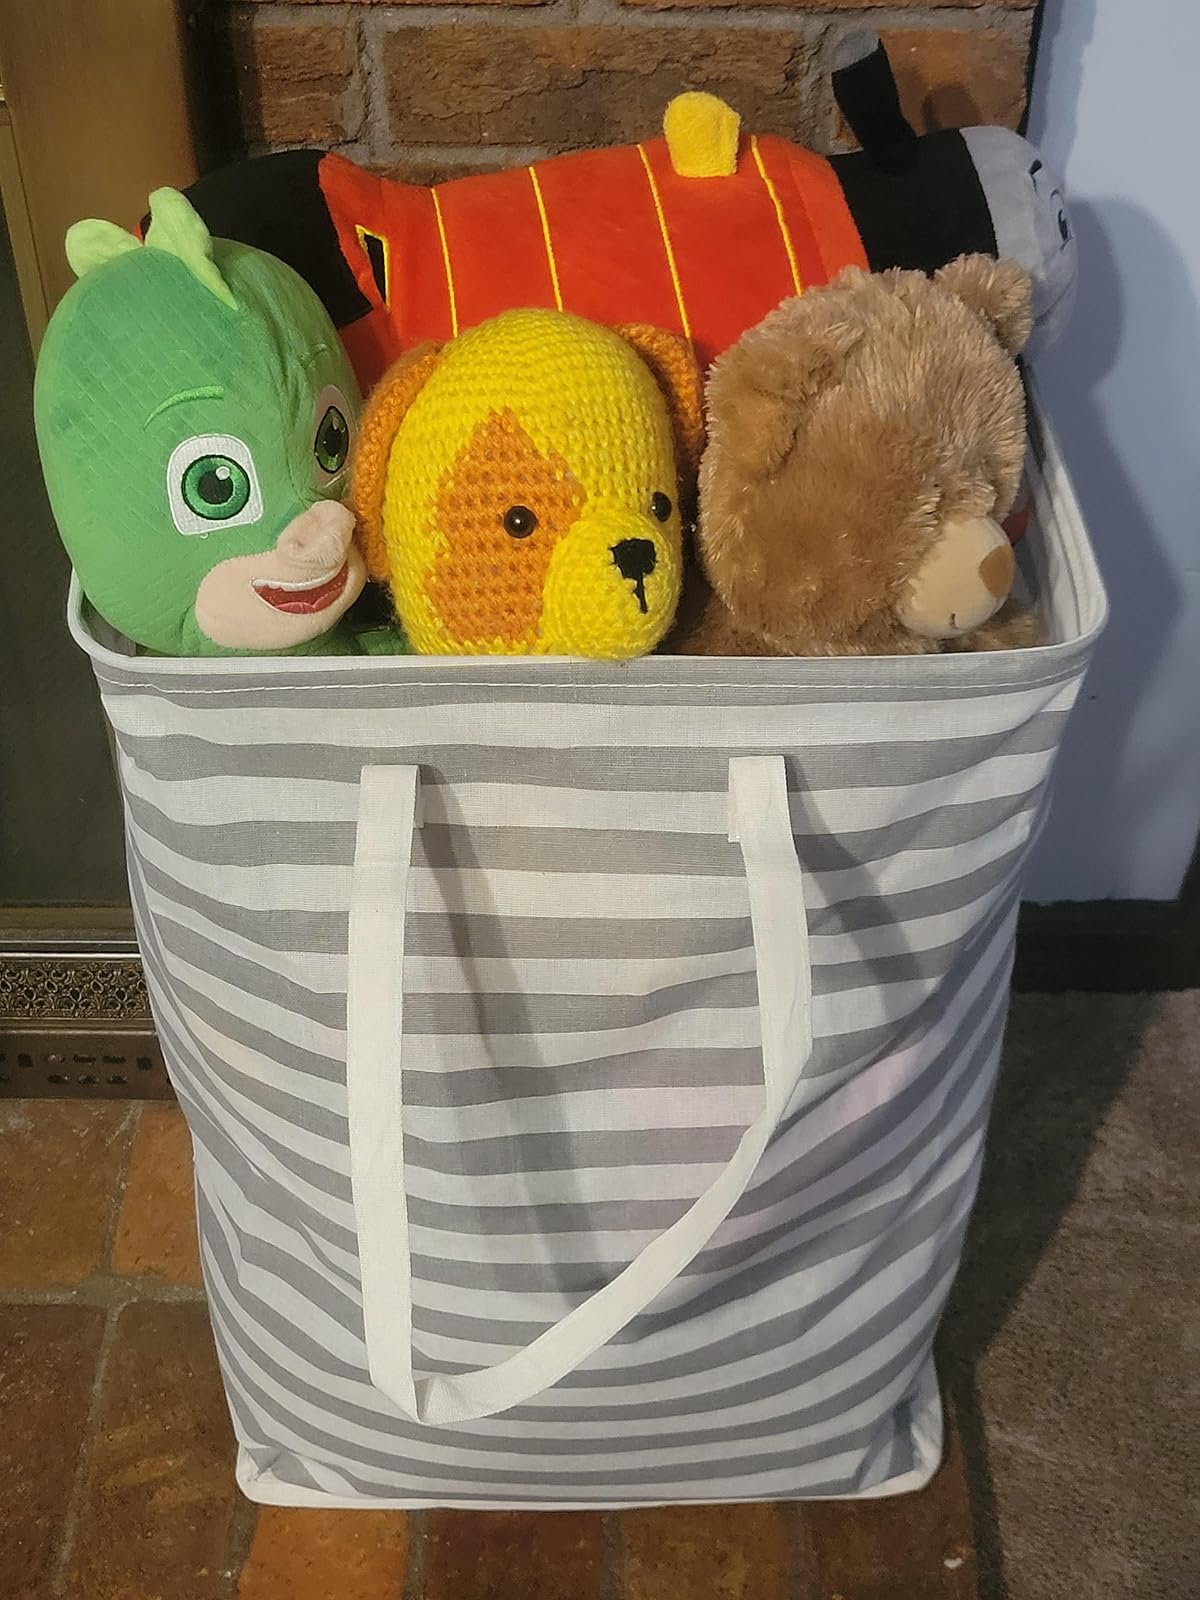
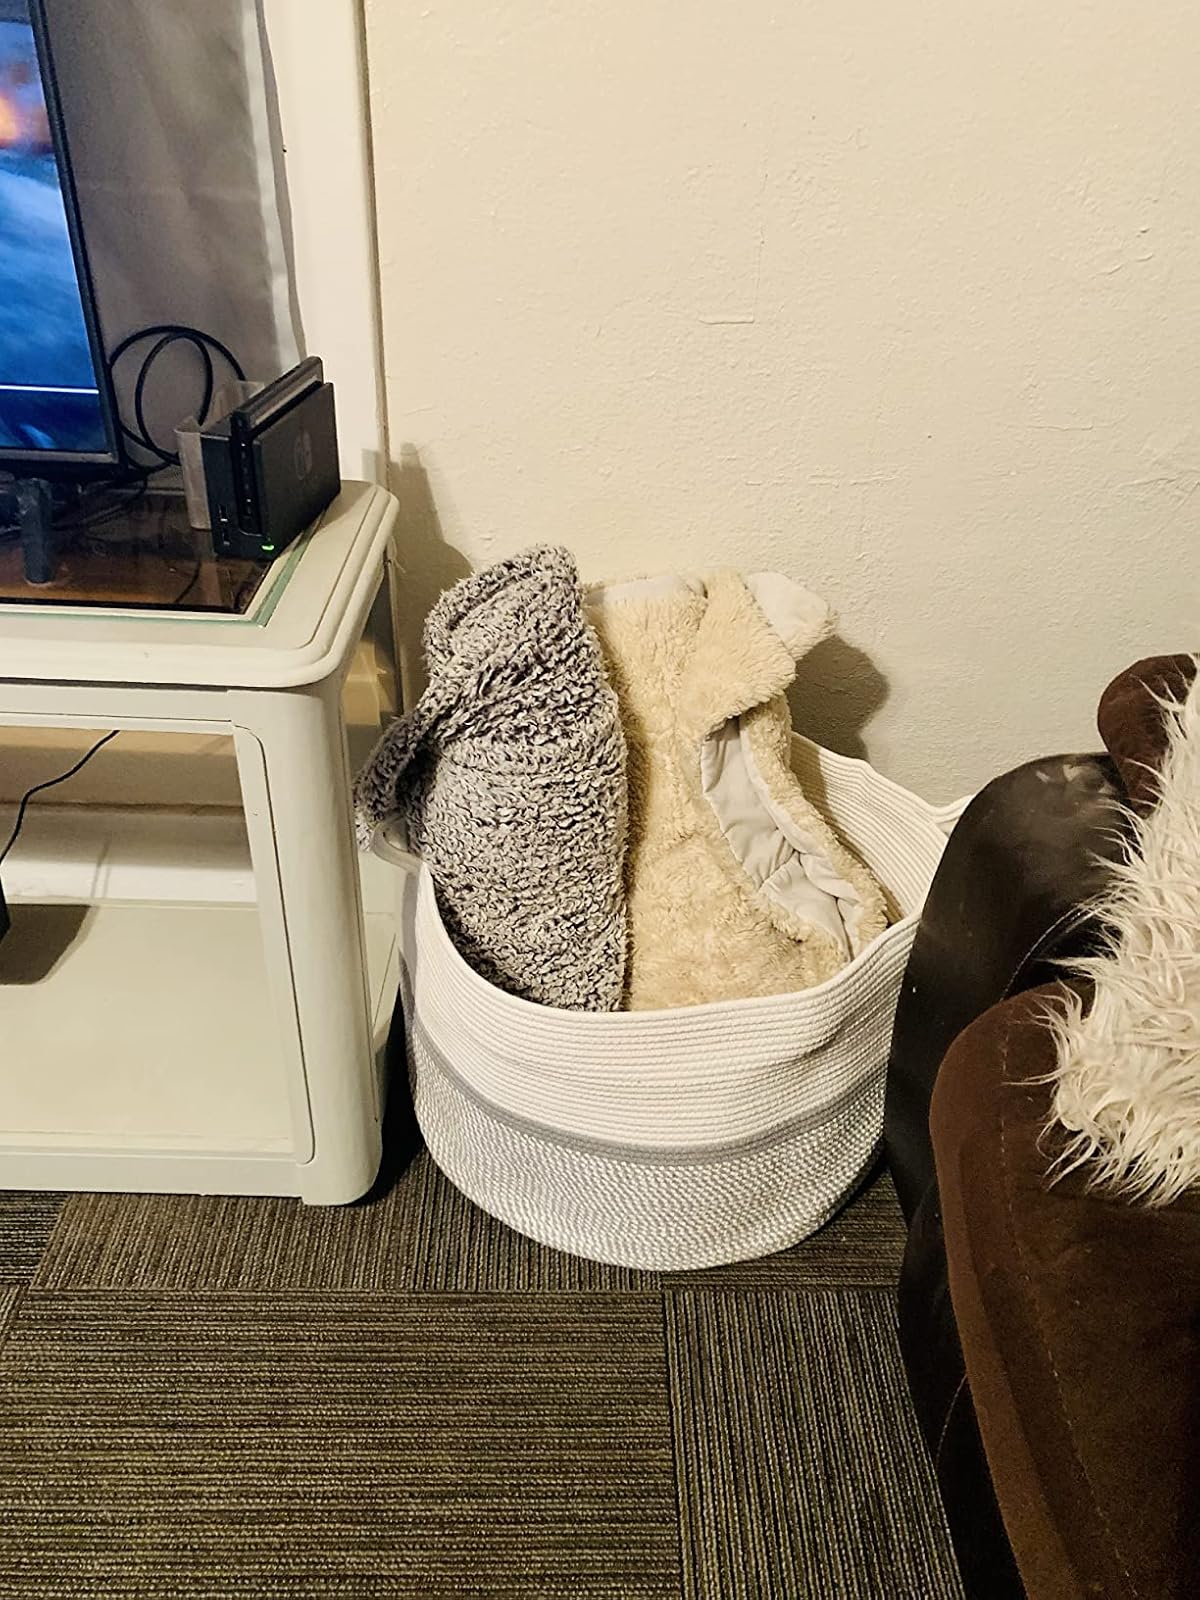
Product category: items_hamper
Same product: no